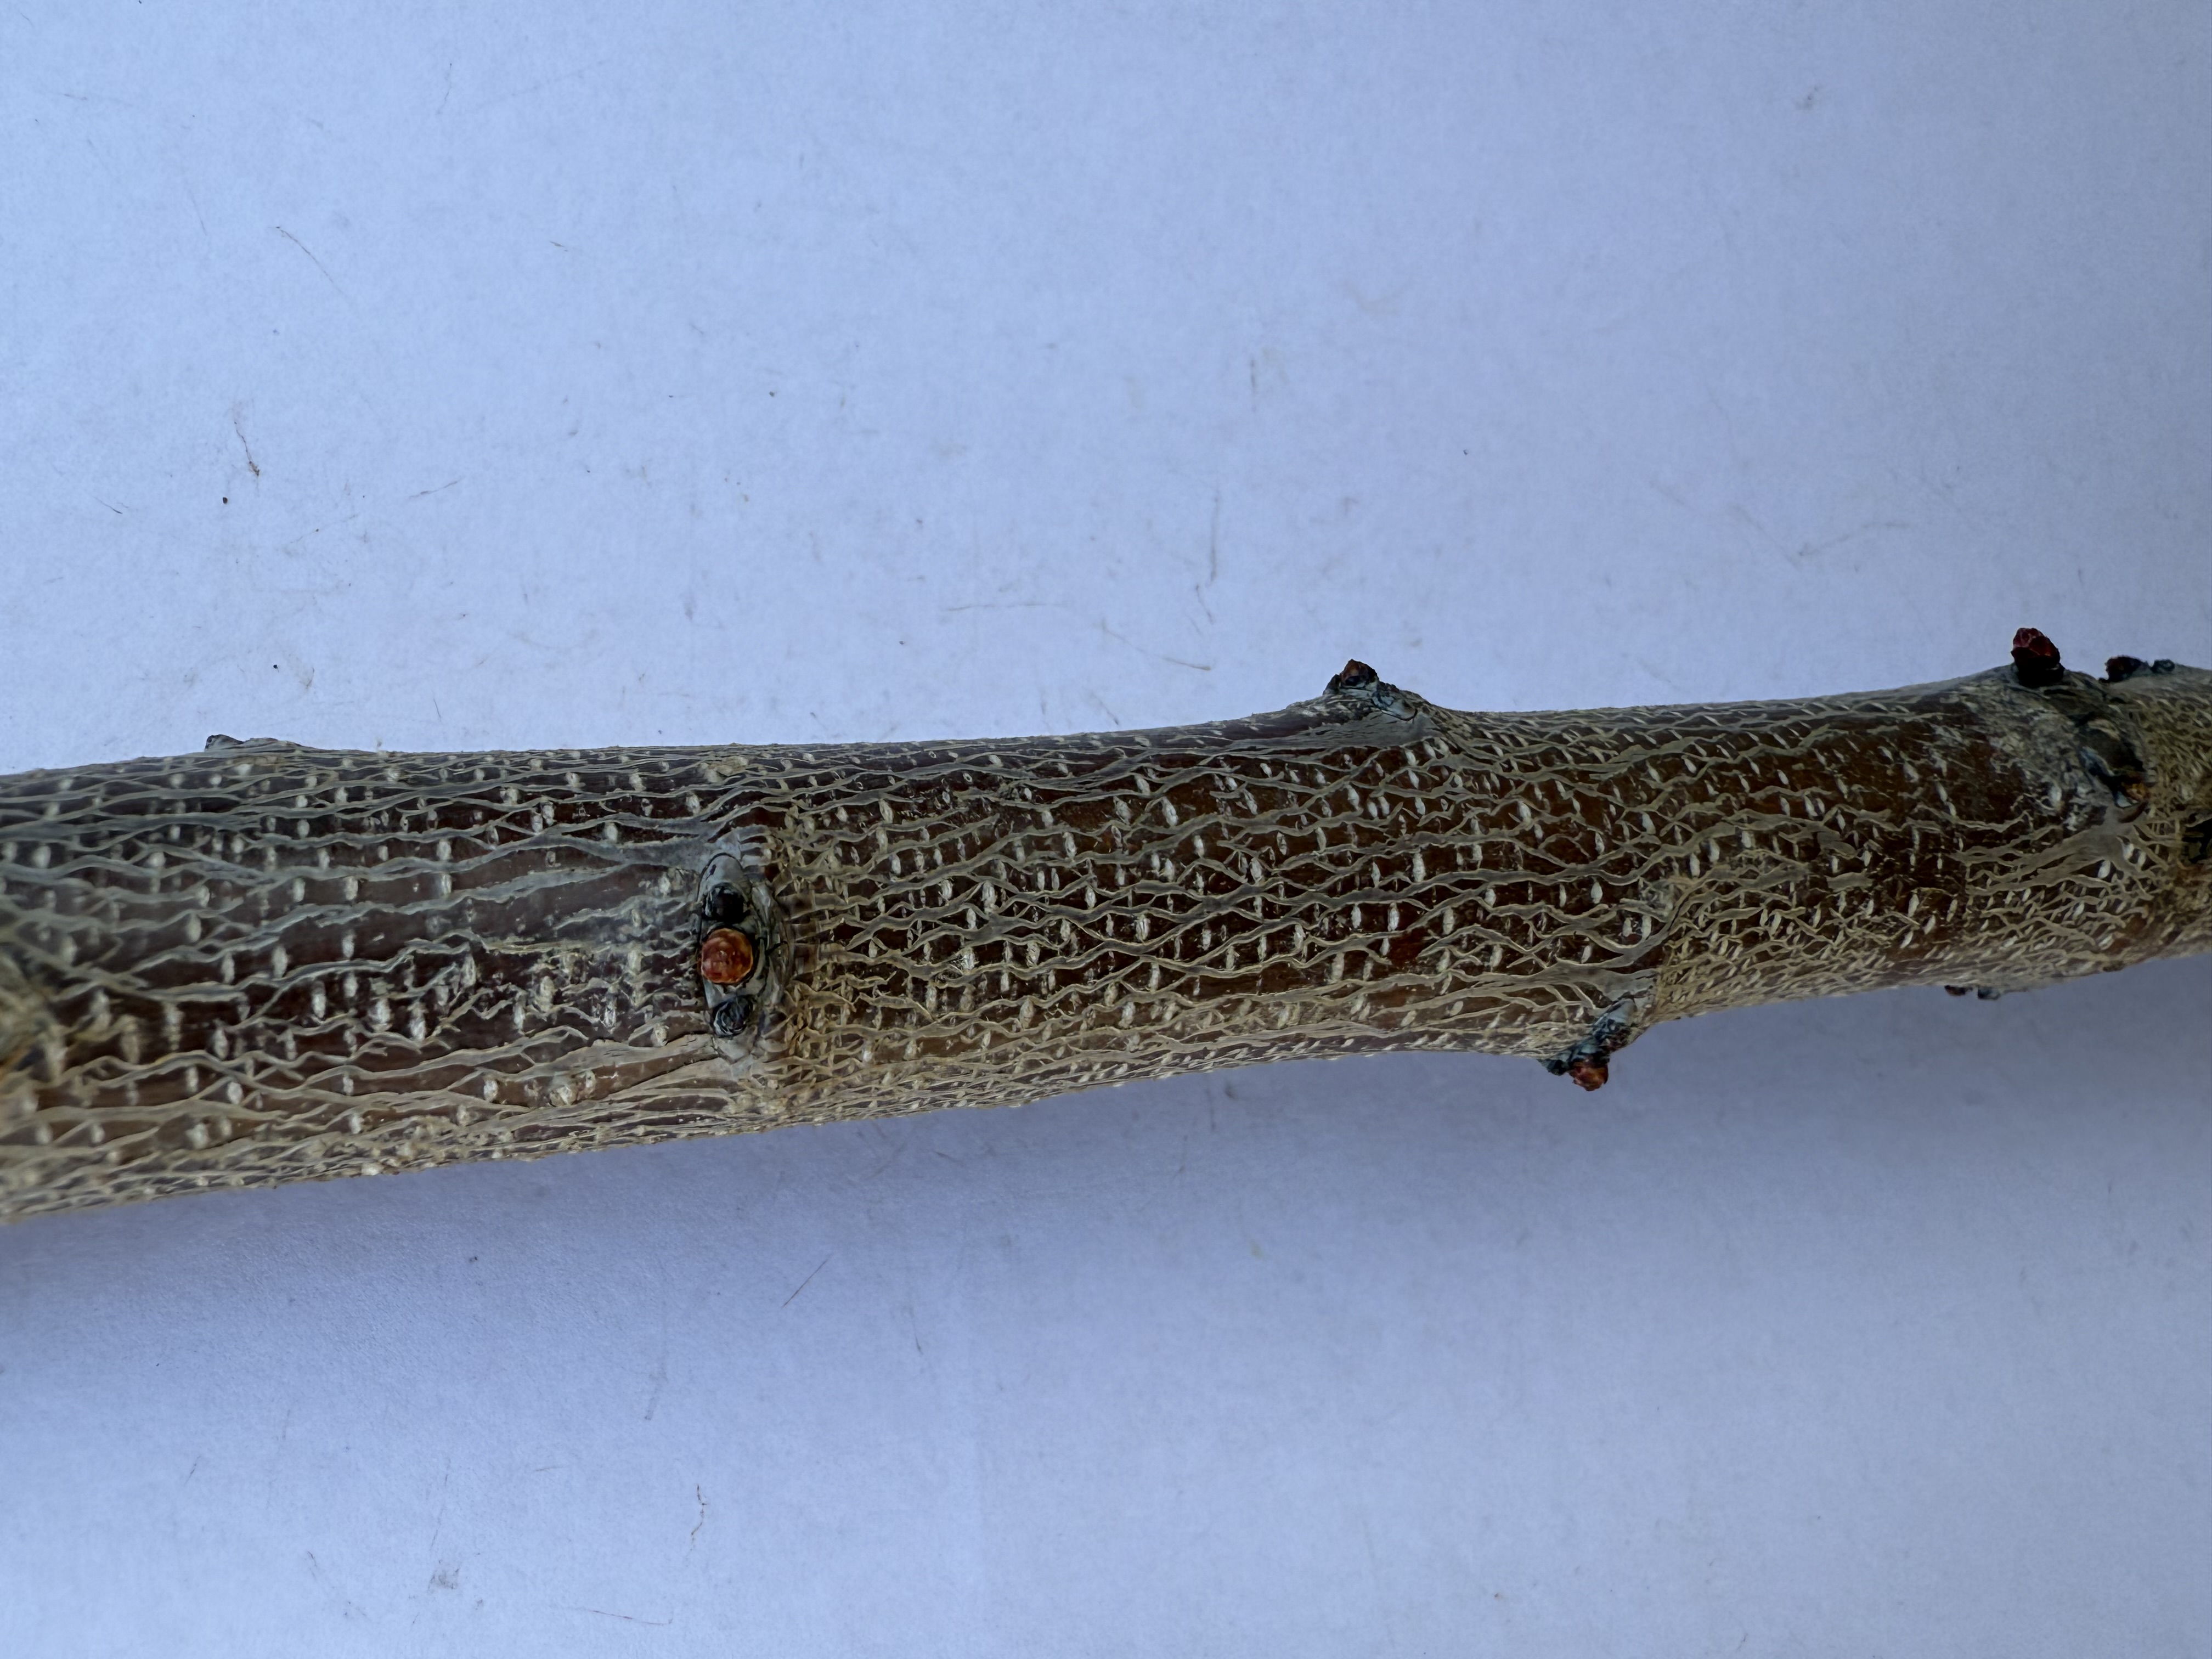
Variety: Igdir Apricot